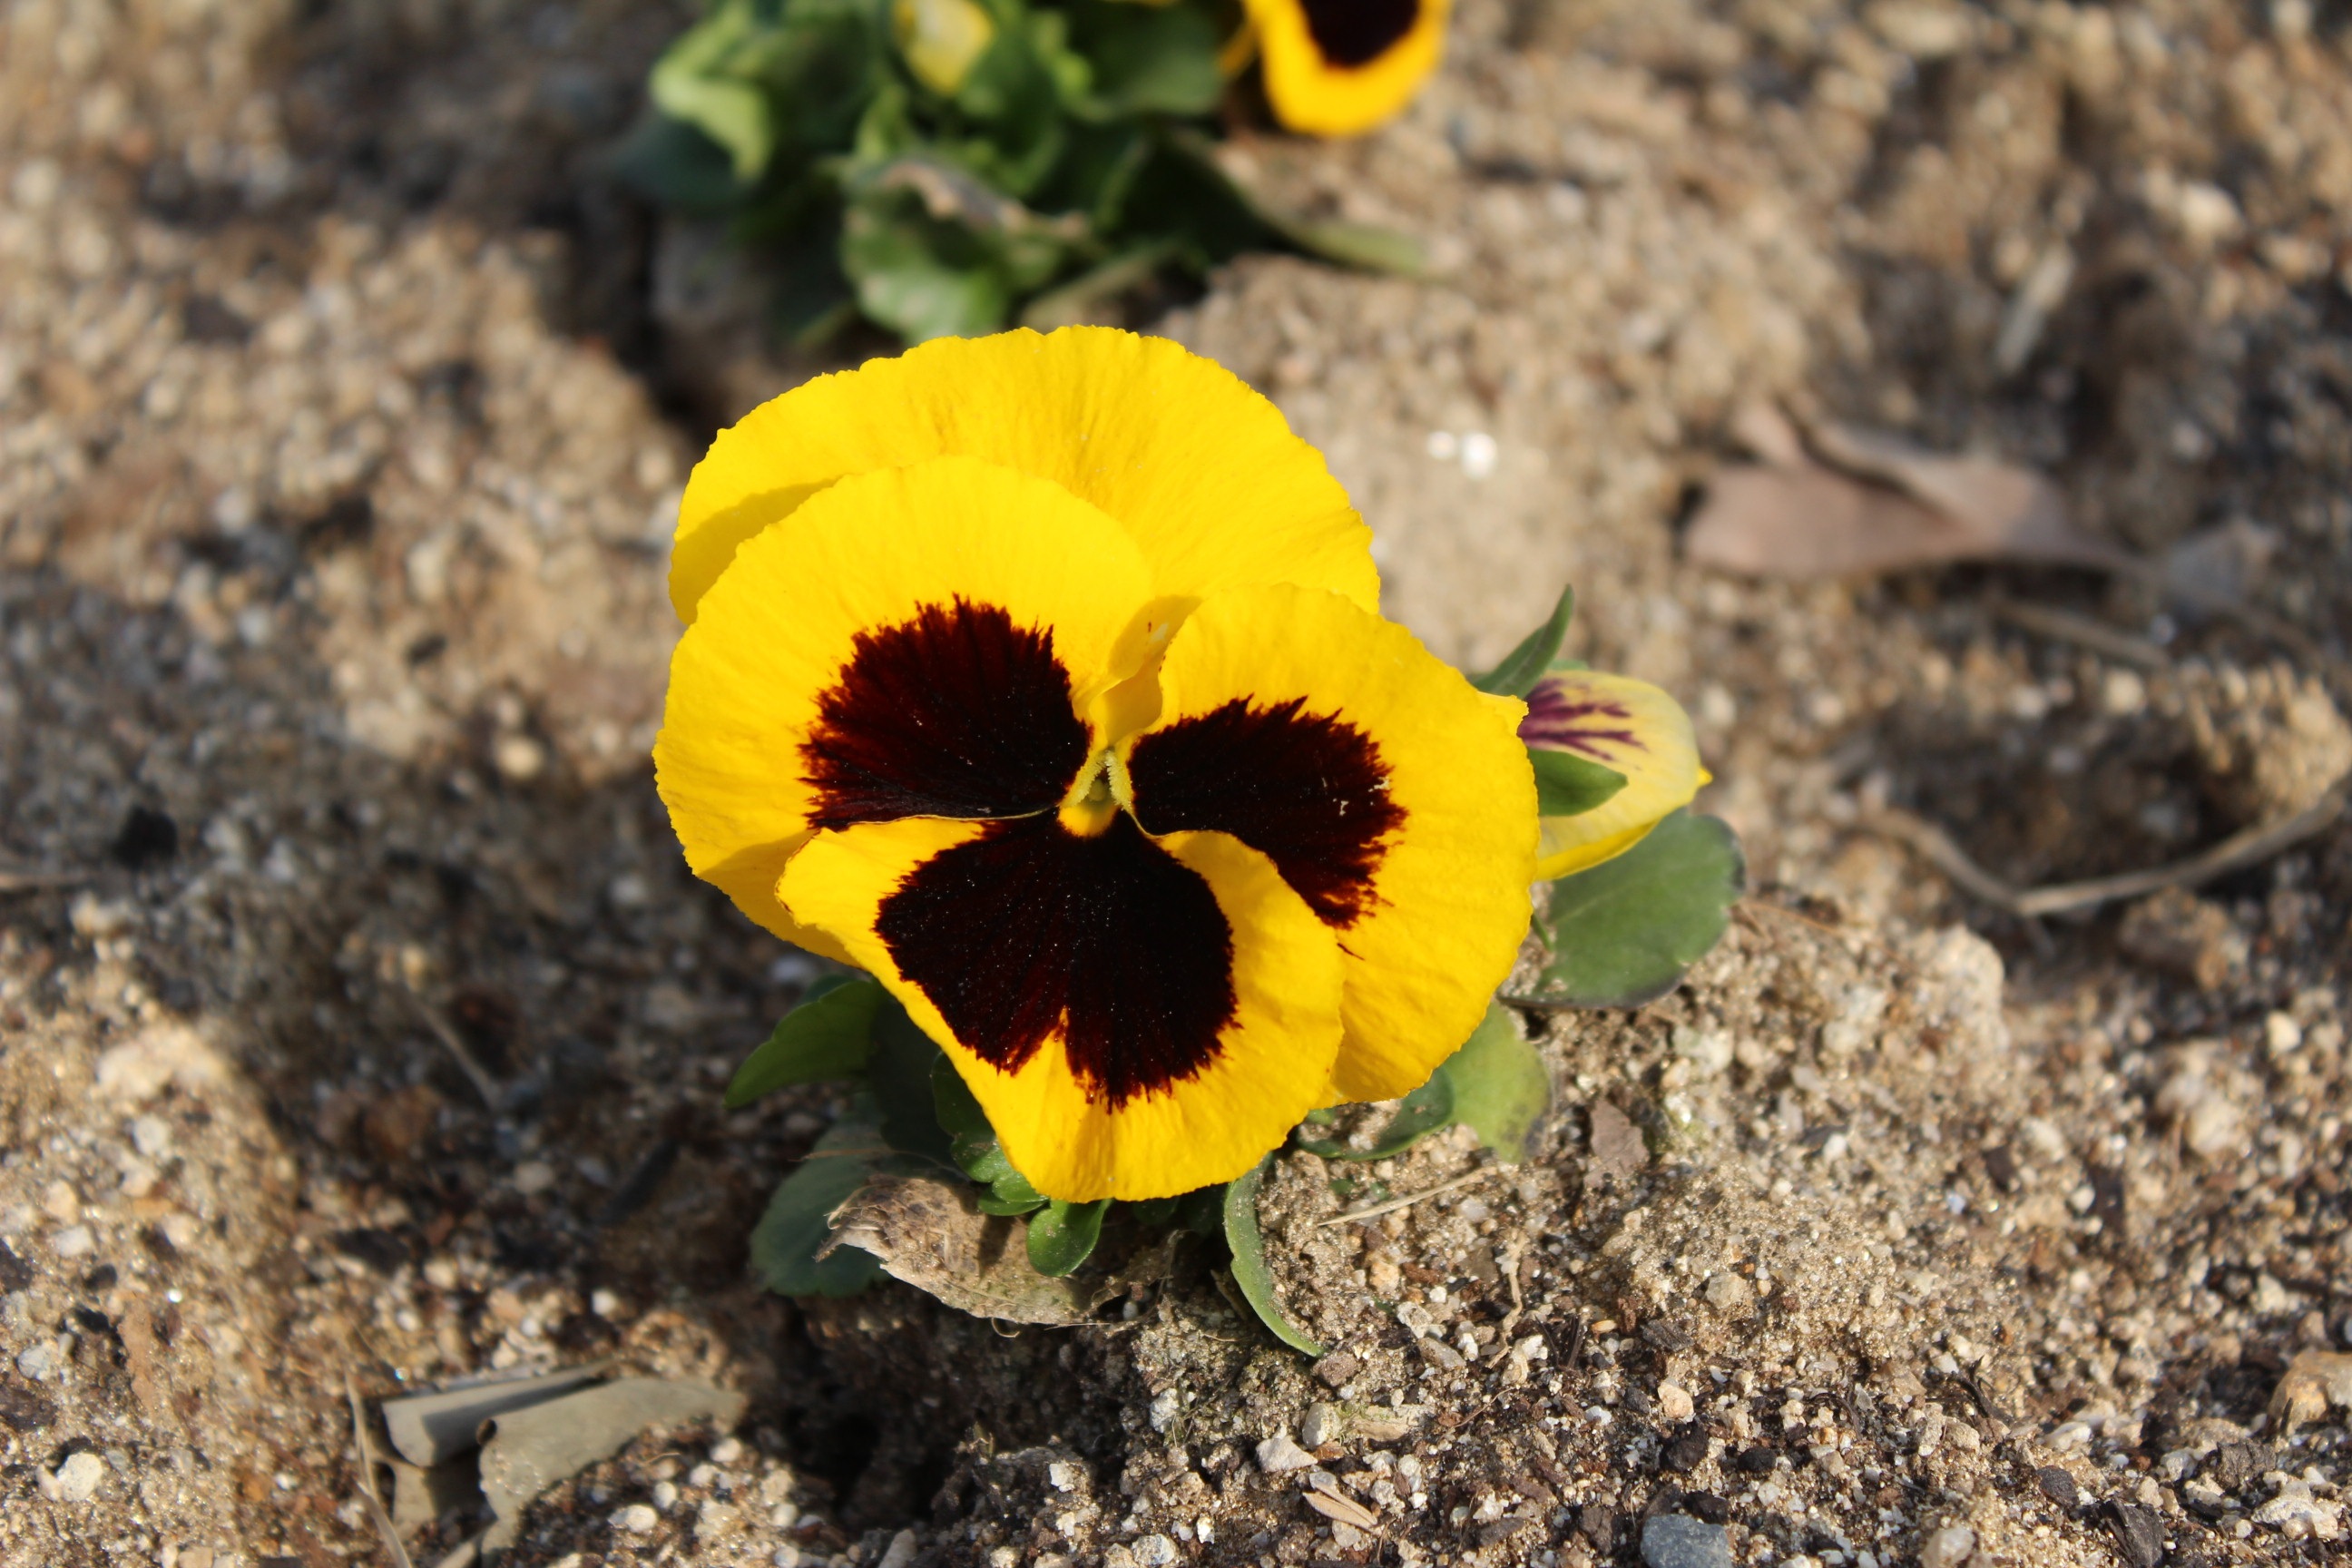
nature, blossom, plant, flower, petal, autumn, botany, yellow, flora, plants, wildflower, flowers, close up, asteraceae, chrysanthemum, yellow flowers, macro photography, pansy, yellow chrysanthemums, flowering plant, land plant, violet family, pine mushrooms